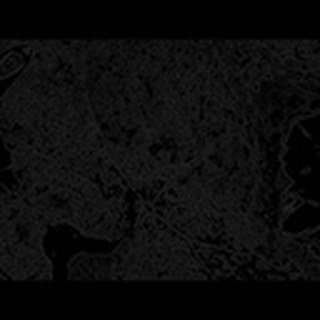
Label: cotton_powdery_mildew